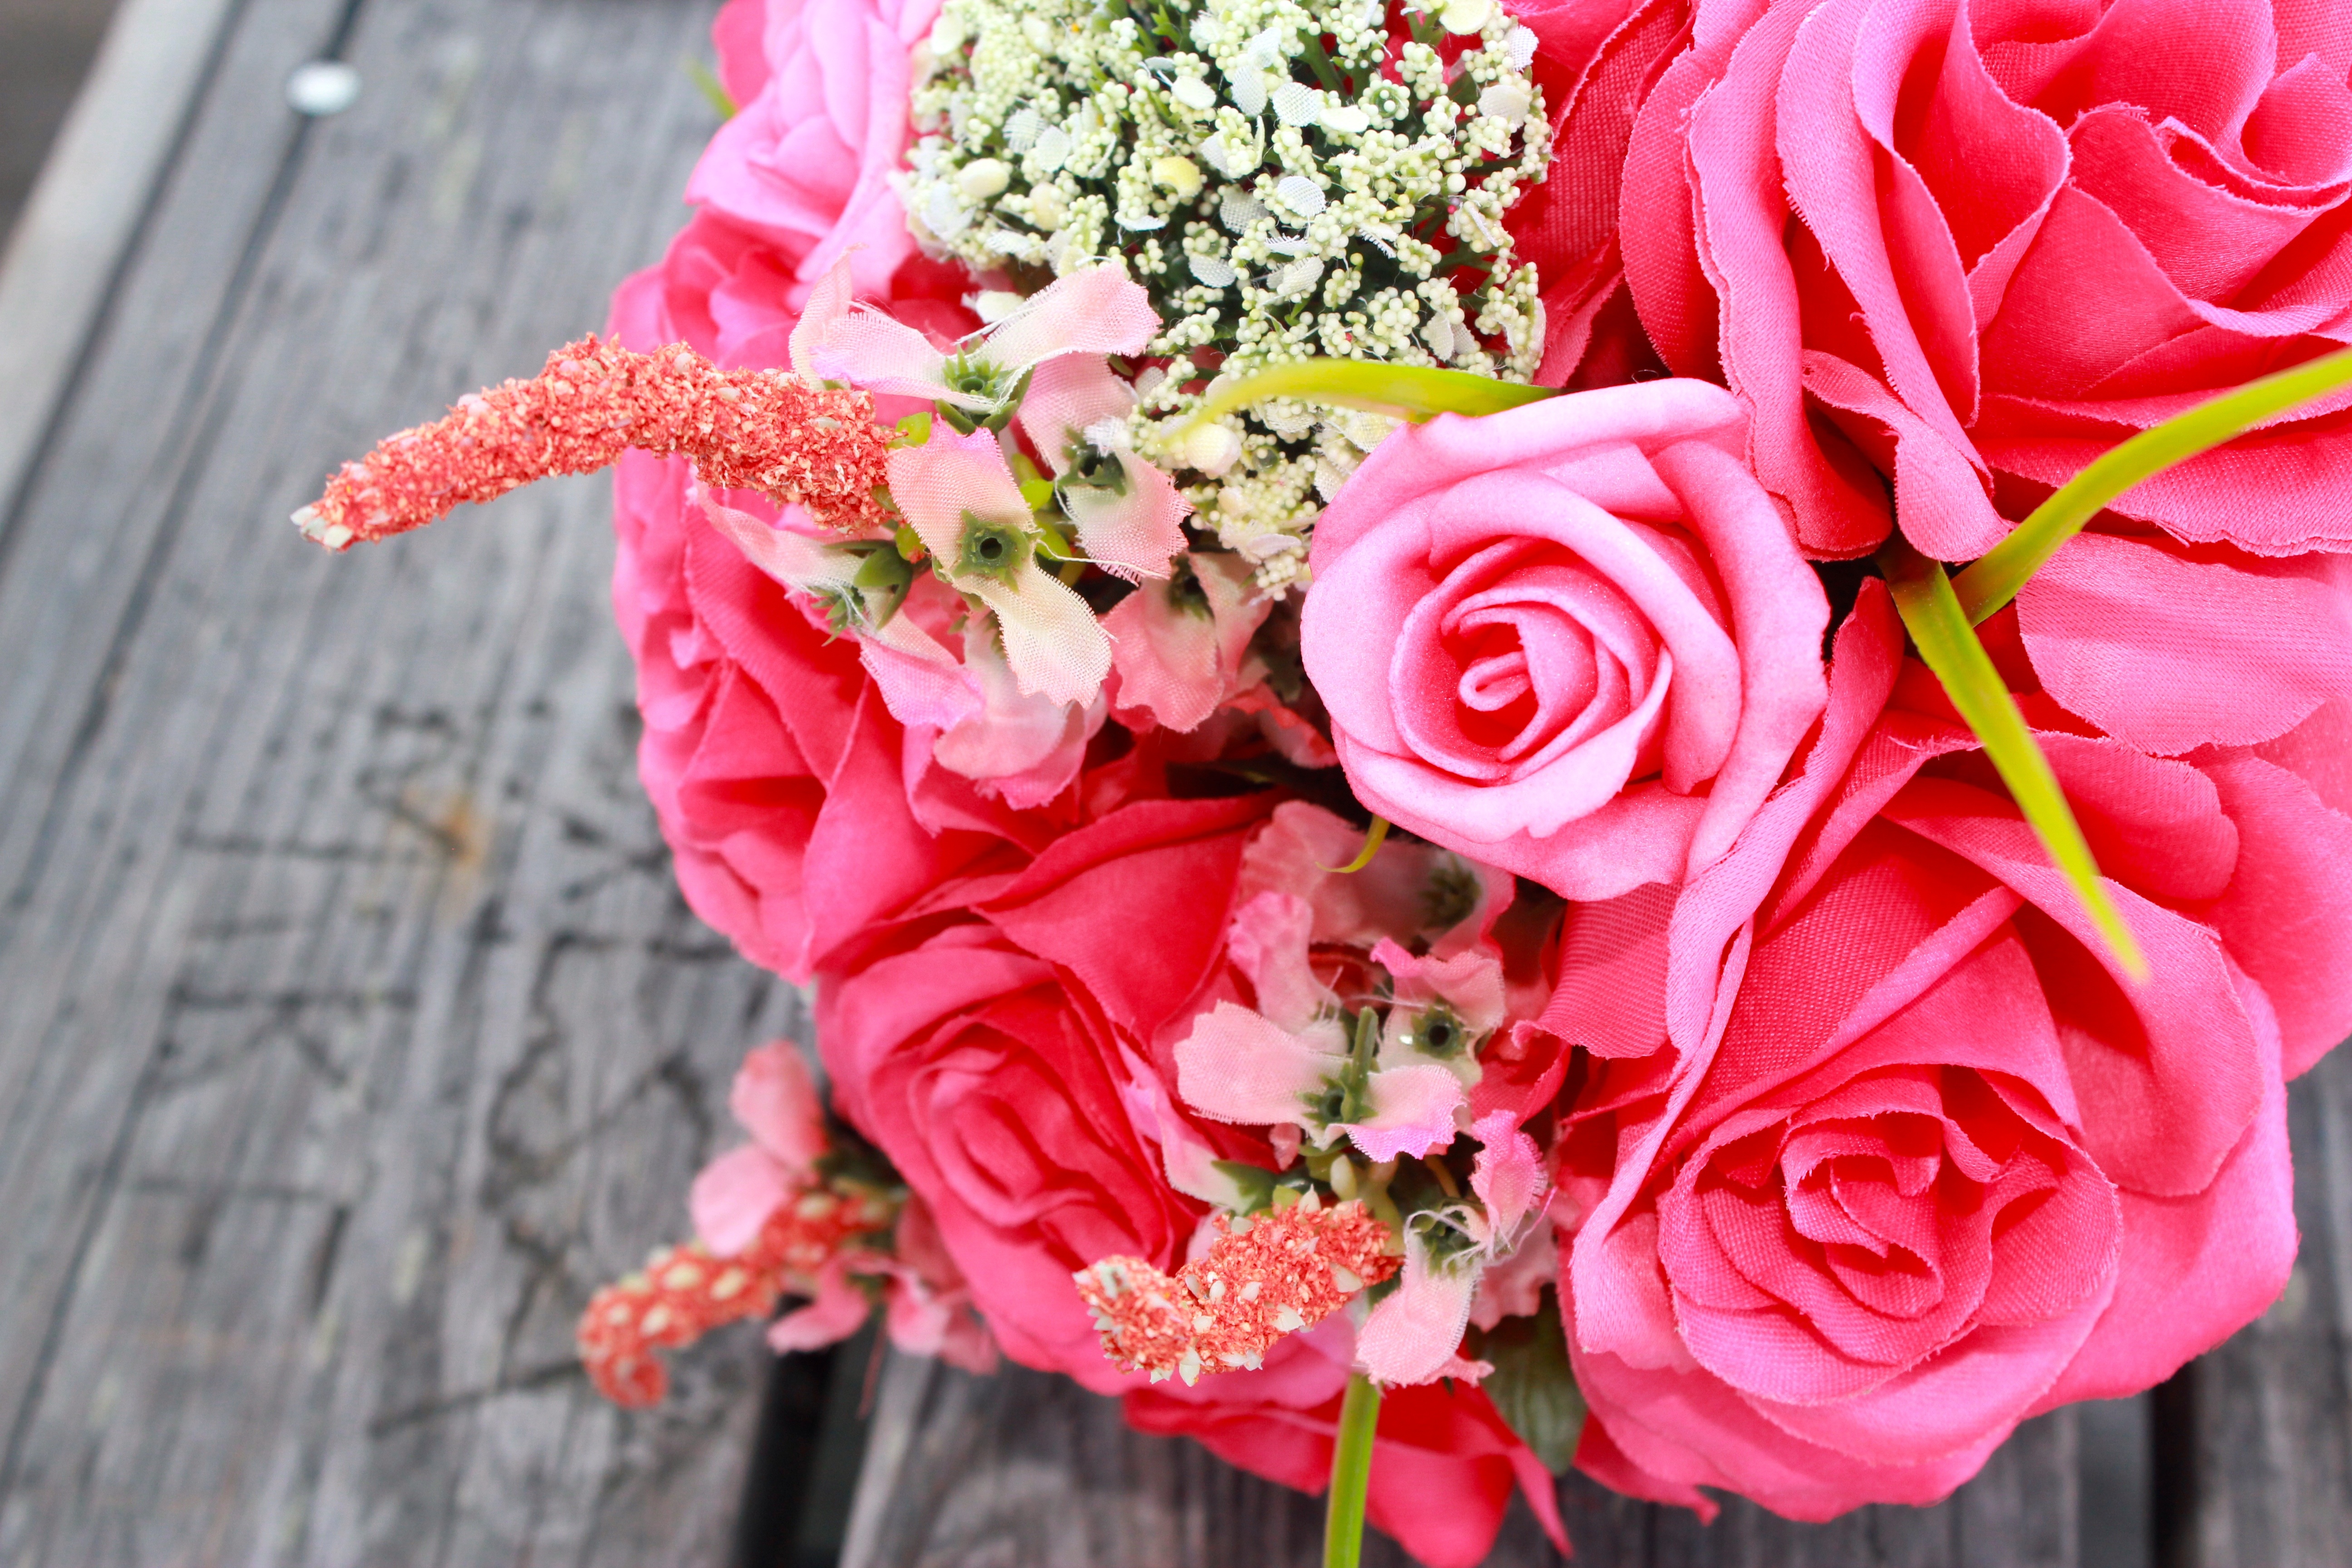
plant, woman, flower, petal, floral, celebration, love, bouquet, rose, decoration, red, romance, romantic, pink, wedding, bride, marriage, flowers, arrangement, formal, party, elegant, reception, banquet, event, floristry, service, bridal, wedding flowers, flowering plant, garden roses, flower bouquet, wed, cut flowers, floral design, land plant, flower arranging